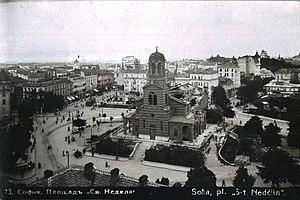
L’attentat de la cathédrale Sveta-Nedelja de Sofia est l’acte terroriste le plus meurtrier qu’ait connu le Royaume de Bulgarie. Perpétré le 16 avril 1925, par des membres du Parti communiste bulgare, l’action se déroule pendant les funérailles du général Konstantin Georgiev, assassiné deux jours auparavant par des bolcheviks. Au cours de la cérémonie, le dôme principal de la cathédrale explose et tombe sur l’assemblée provoquant la mort de cent cinquante personnes, dont de nombreux hommes politiques et officiers supérieurs, ainsi qu'un certain nombre de civils.